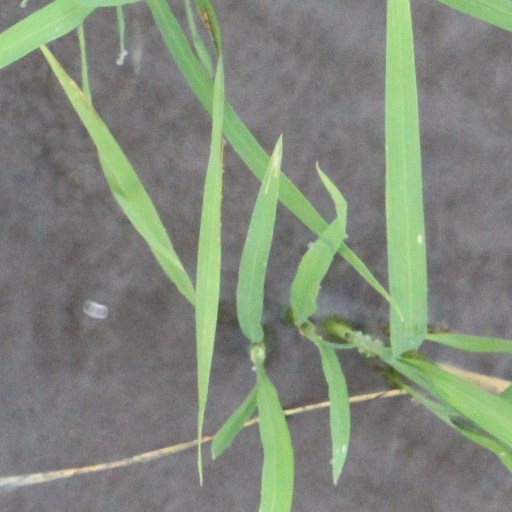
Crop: rice